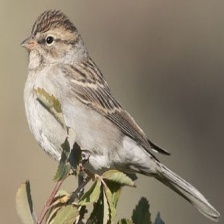
Species: CHIPPING SPARROW
Scientific name: SPIZELLA PASSERINA